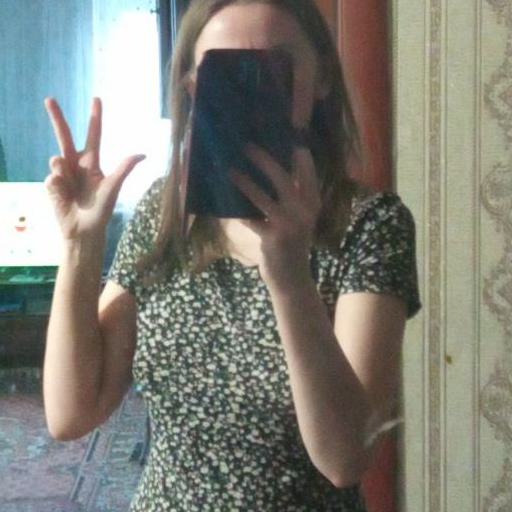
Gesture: no_gesture